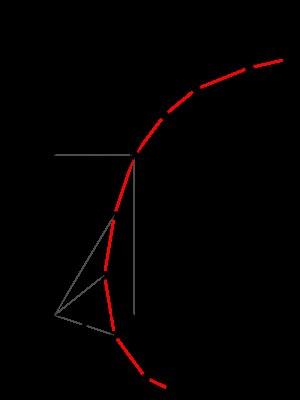
Le profil d'un élément aérodynamique est sa section longitudinale. Sa géométrie se caractérise par une cambrure, une épaisseur et la distribution de l'épaisseur. À fluide, vitesse et angle d'attaque donnés, cette géométrie détermine l’écoulement du fluide autour du profil, par conséquent l'intensité des forces générées à tout moment, portance et traînée. Le nombre de Reynolds et le nombre de Mach permettent de décrire numériquement l’écoulement.